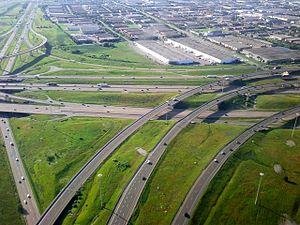
L'autoroute 401 est une autoroute de la série-400 majeure, située dans la province de l'Ontario, au Canada. La 401 est située dans le sud-ouest, le sud et l'est de l'Ontario, traversant la région la plus peuplée de la province et du pays, passant notamment par les villes de Windsor, London, le grand Toronto et Kingston. Elle constitue, avec l'autoroute 20, l'épine dorsale du réseau routier du corridor Windsor-Québec. La 401 traverse un bassin de population avoisinant les 12 millions d'habitants.